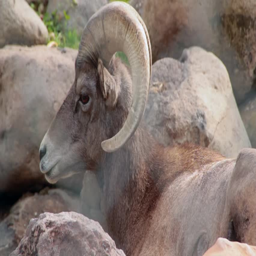
biological species at a zoo